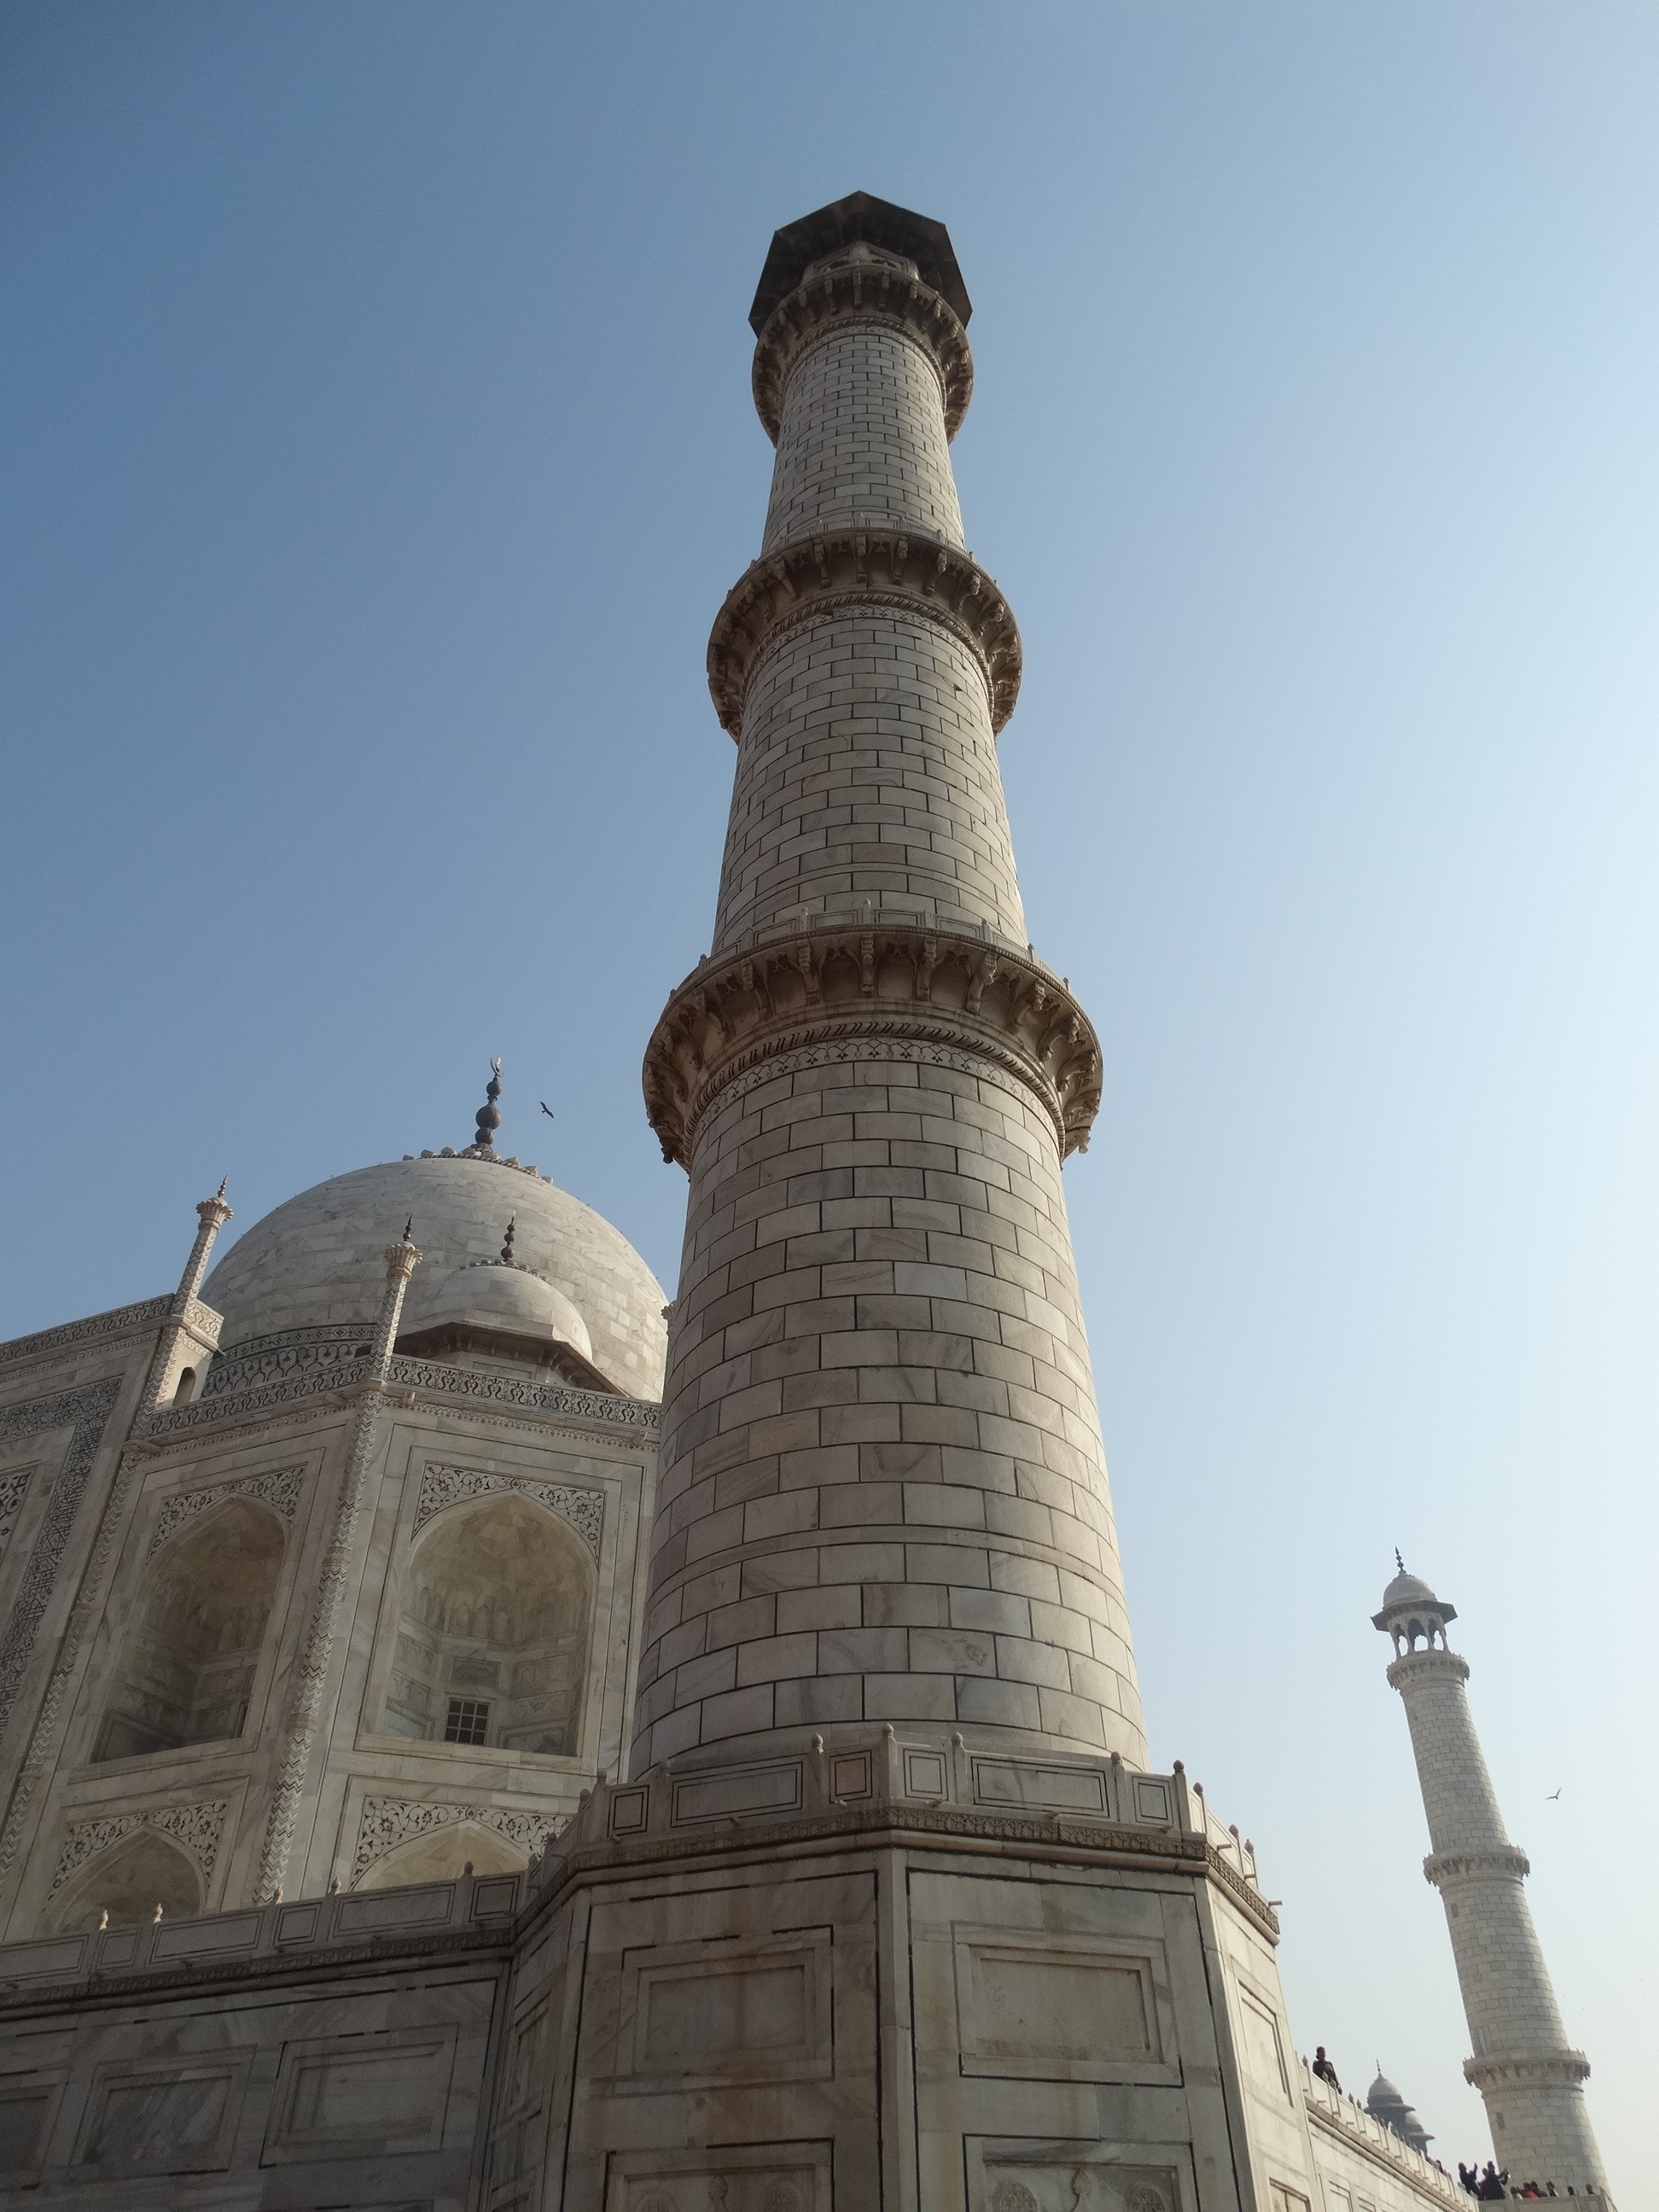
monument, travel, statue, column, tower, landmark, place of worship, temple, india, agra, tajmahal, historic site, ancient history